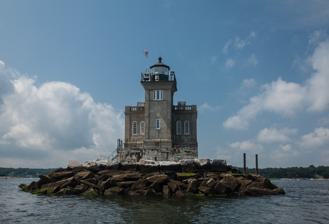
Building: Huntington Harbor Light
Country: United States of America
Year built: 1857
Lighthouse on Long Island, New York, US Lighthouse Huntington Harbor Light Location Huntington Bay on Long Island Coordinates 40°54′38.6″N 73°25′52.7″W / 40.910722°N 73.431306°W / 40.910722; -73.431306 Tower Constructed 1857 Foundation Cast reinforced concrete crib Construction reinforced concrete Automated 1949 Height 42 feet (13 m) Shape Square "Castle" Beaux-Arts Markings Natural Heritage National Register of Historic Places listed place Light First lit 1912 Focal height 41 feet (12 m) Lens Fifth Order Fresnel lens (original), 12 inches (300 mm) (current) Range 9 nmi (17 km; 10 mi) Characteristic Iso W 6s Lloyd Harbor Lighthouse U.S. National Register of Historic Places Nearest city Lloyd Harbor, New York Area 0.2 acres (0.081 ha) Built 1912 Architect Mead, Chas. & Co. NRHP reference No. 89000501 Added to NRHP May 31, 1989 Huntington Harbor Light, formerly known as Lloyd Harbor Lighthouse, is a lighthouse in Huntington Bay on Long Island, New York . The lighthouse was established in 1857 and the current tower was first lit in 1912.  The light was automated in 1949 and is still operational. The foundation is cast reinforced concrete crib and the lighthouse is made out of cast reinforced concrete.  The tower is square "castle" in the Beaux-Arts style.  In 1912 a fifth order Fresnel lens was installed. In 1857, a lighthouse was built on the tip of Lloyd's Neck to assist ships in finding shelter in Lloyd Harbor from the wind and waves that often hinder navigation on the Long Island Sound. This first lighthouse, called the Lloyd Harbor Light, was of little help to ships entering the adjoining Huntington Harbor. In 1912, a new lighthouse was built to serve Huntington Harbor. The new structure was a unique lighthouse, in both design and construction. The Beaux Arts style makes the light look like a small castle. The reinforced concrete foundation and structure is unique to the area, as well. The foundation for the light was built nearby on land, then floated to the site and sunk. This Lighthouse was manned by members of the United States Lighthouse Service from 1912 until 1939, and by the United States Coast Guard since then. In 1949, the light was fully automated. The deterioration of the unoccupied lighthouse started and would continue for almost two decades. As a result of a 1983 survey, the light was deemed unsafe for servicing personnel and too expensive to repair. The Coast Guard considered demolishing the lighthouse and erecting a steel tower. In 1985, a group called Save Huntington's Lighthouse was formed by local citizens to save the lighthouse from demolition. It became the first private group in the country to successfully take over and restore an offshore lighthouse. Now known as the Huntington Lighthouse Preservation Society, the group continues to enlist volunteers and raise funds for ongoing restoration and preservation work. The lighthouse was placed on the National Register of Historic Places in 1988 under the name of Lloyd Harbor Lighthouse with reference number #89000501. References